Donald L. Ritter

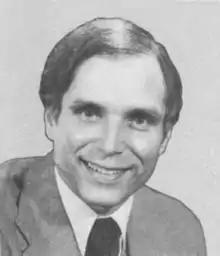
Ritter in 1983

Donald Lawrence Ritter (born October 21, 1940) is a former Republican member of the U.S. House of Representatives from Pennsylvania. From 1979 to 1993, Ritter represented Pennsylvania's 15th congressional district, which then included the Lehigh Valley region of the state.